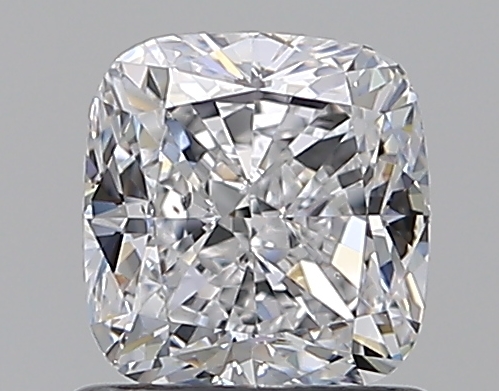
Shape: cushion
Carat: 1
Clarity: SI1
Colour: D
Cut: EX
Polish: EX
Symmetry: VG
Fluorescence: F
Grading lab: GIA
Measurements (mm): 5.63 x 5.39 x 3.74